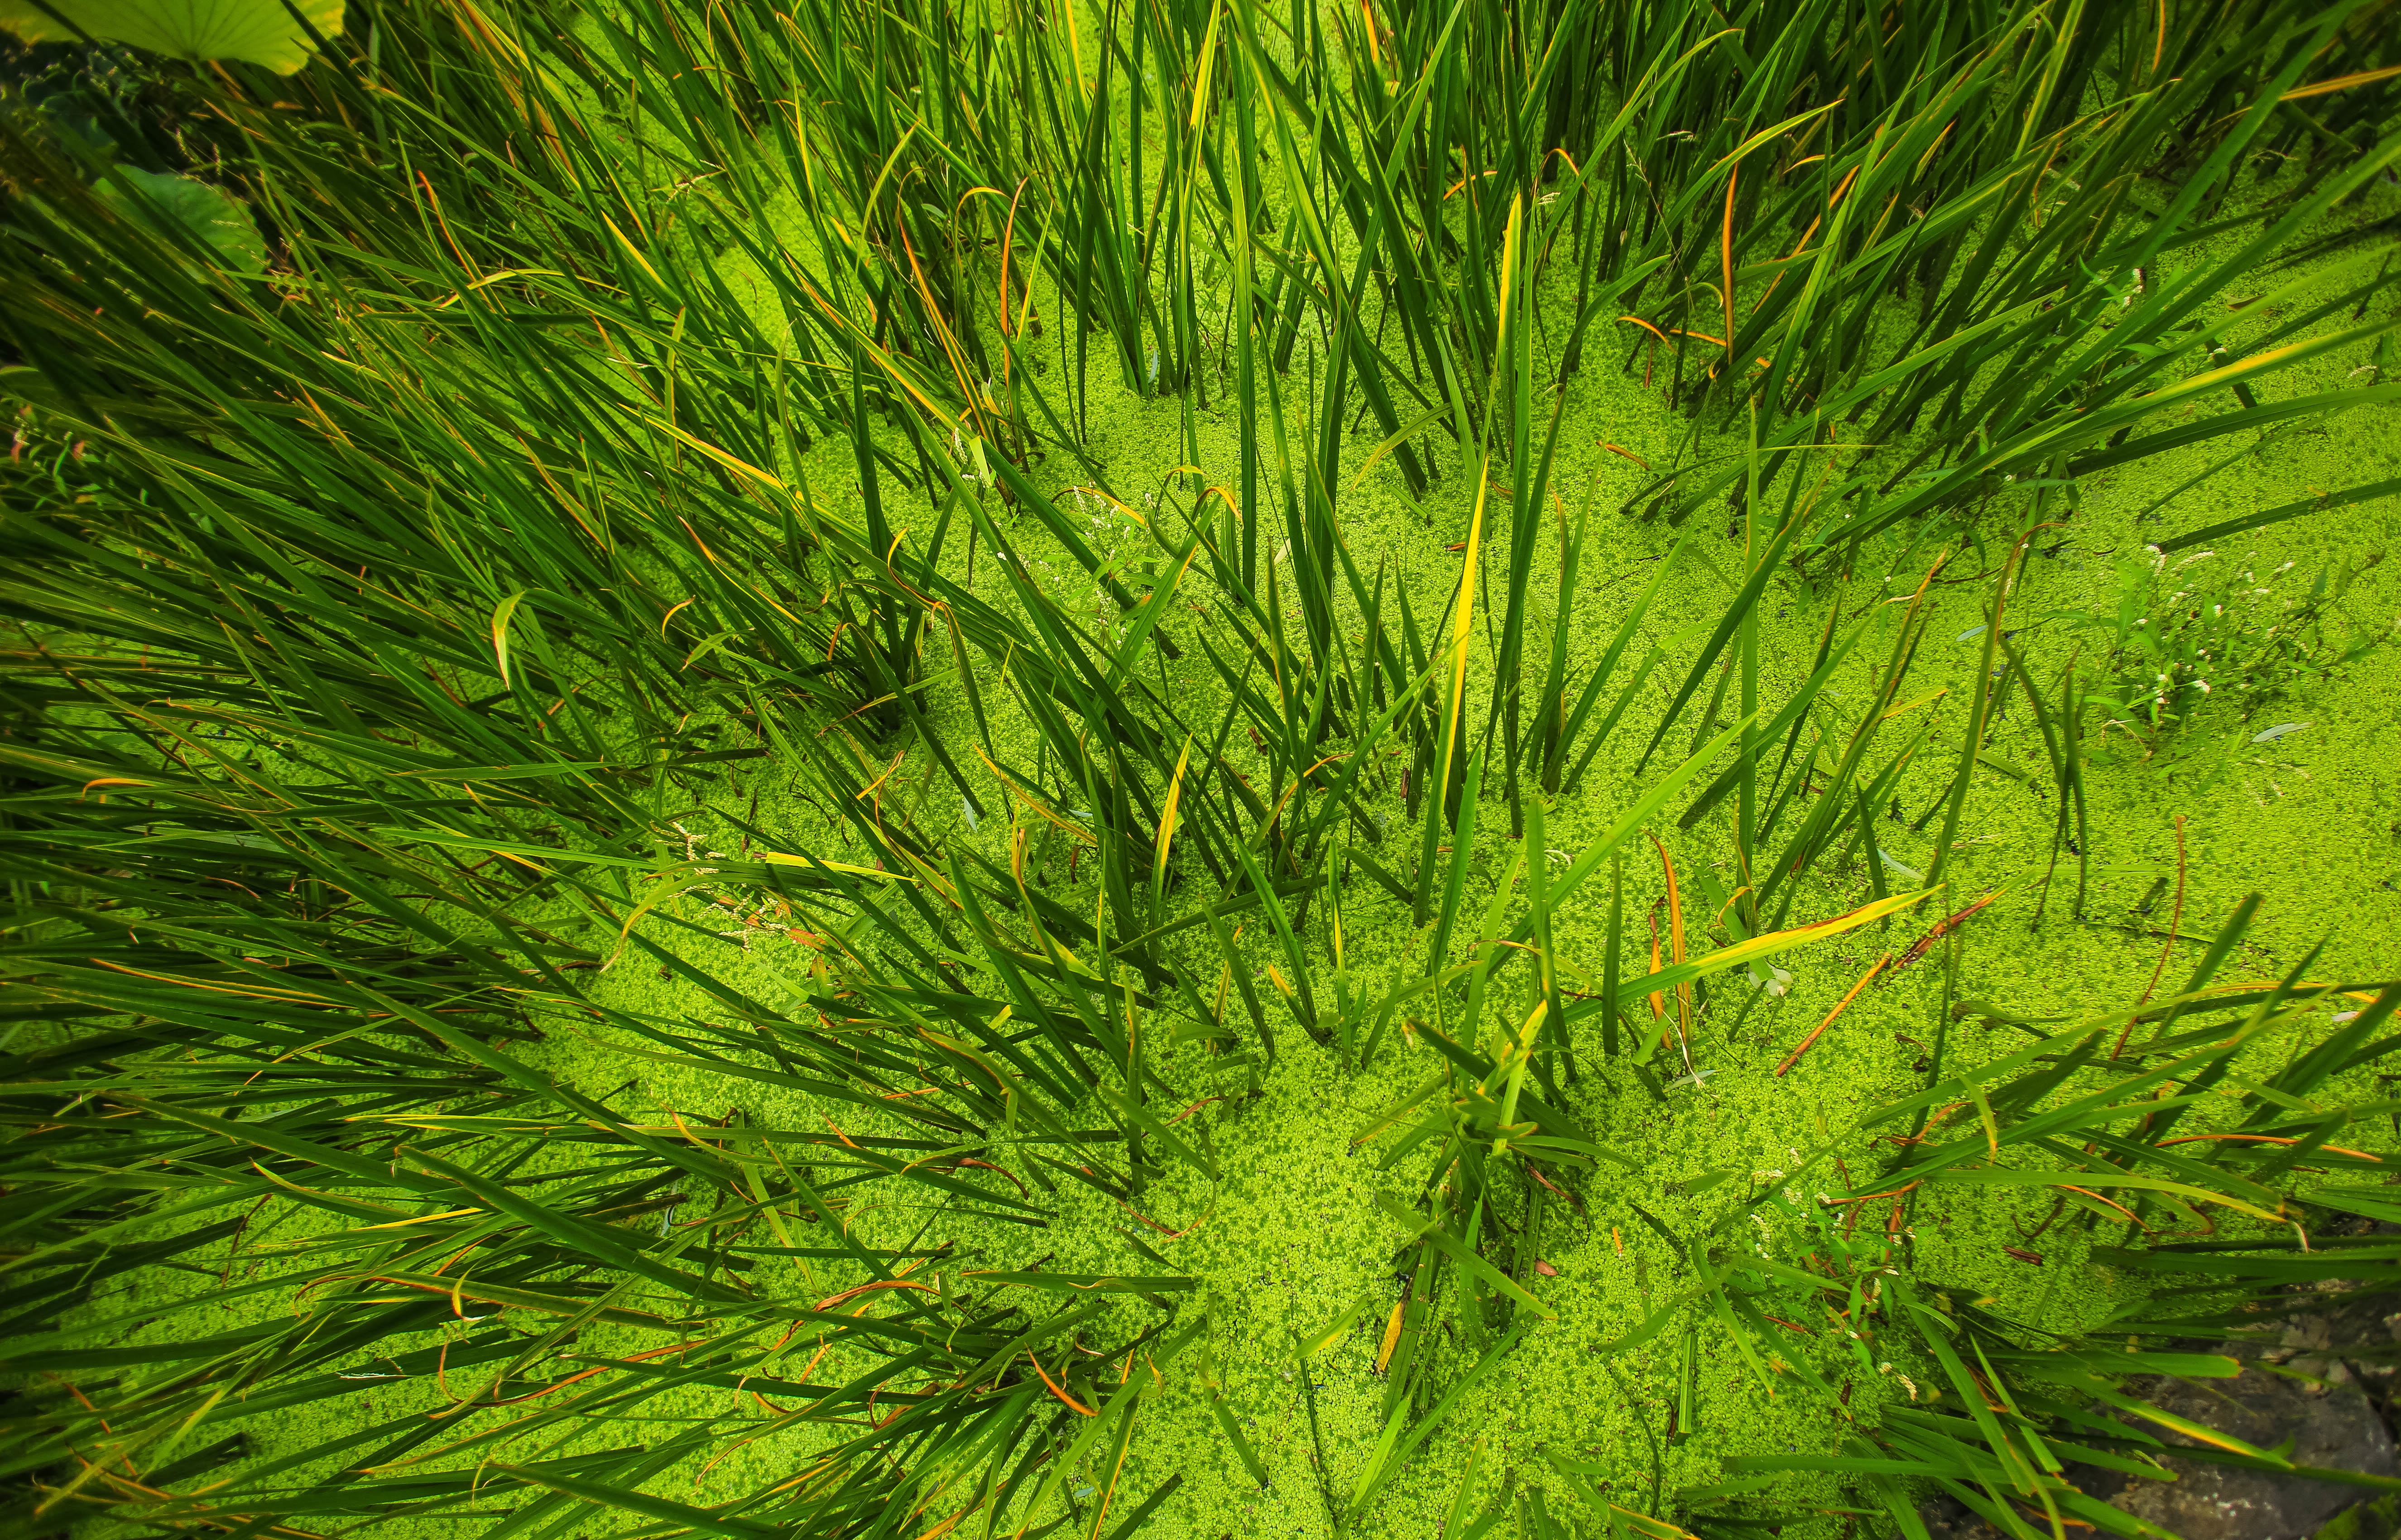
tree, grass, branch, plant, leaf, flower, moss, green, botany, aquatic plant, conifer, spruce, larch, flowering plant, grass family, plant stem, woody plant, temperate coniferous forest, land plant, ferns and horsetails, horsetail family